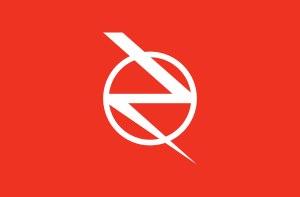
Tạ Thu Thâu, né en 1906 et décédé en 1945, est un homme politique vietnamien. Animateur de la mouvance trotskiste vietnamienne, il est assassiné par les staliniens Việt Minh.